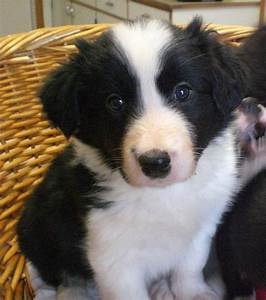
Label: cane